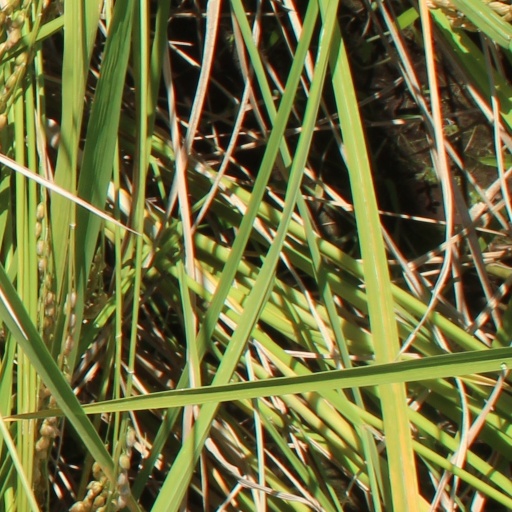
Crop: rice